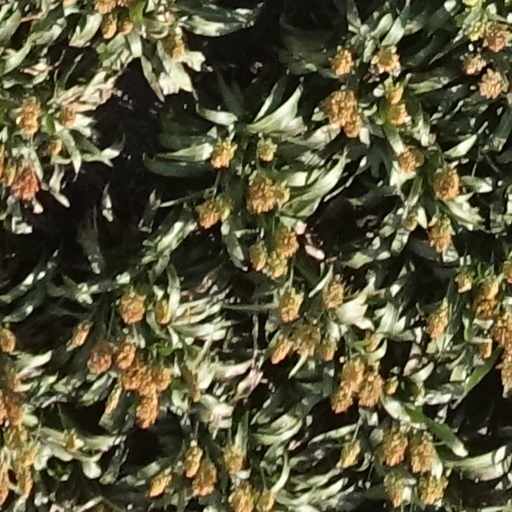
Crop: sorghum